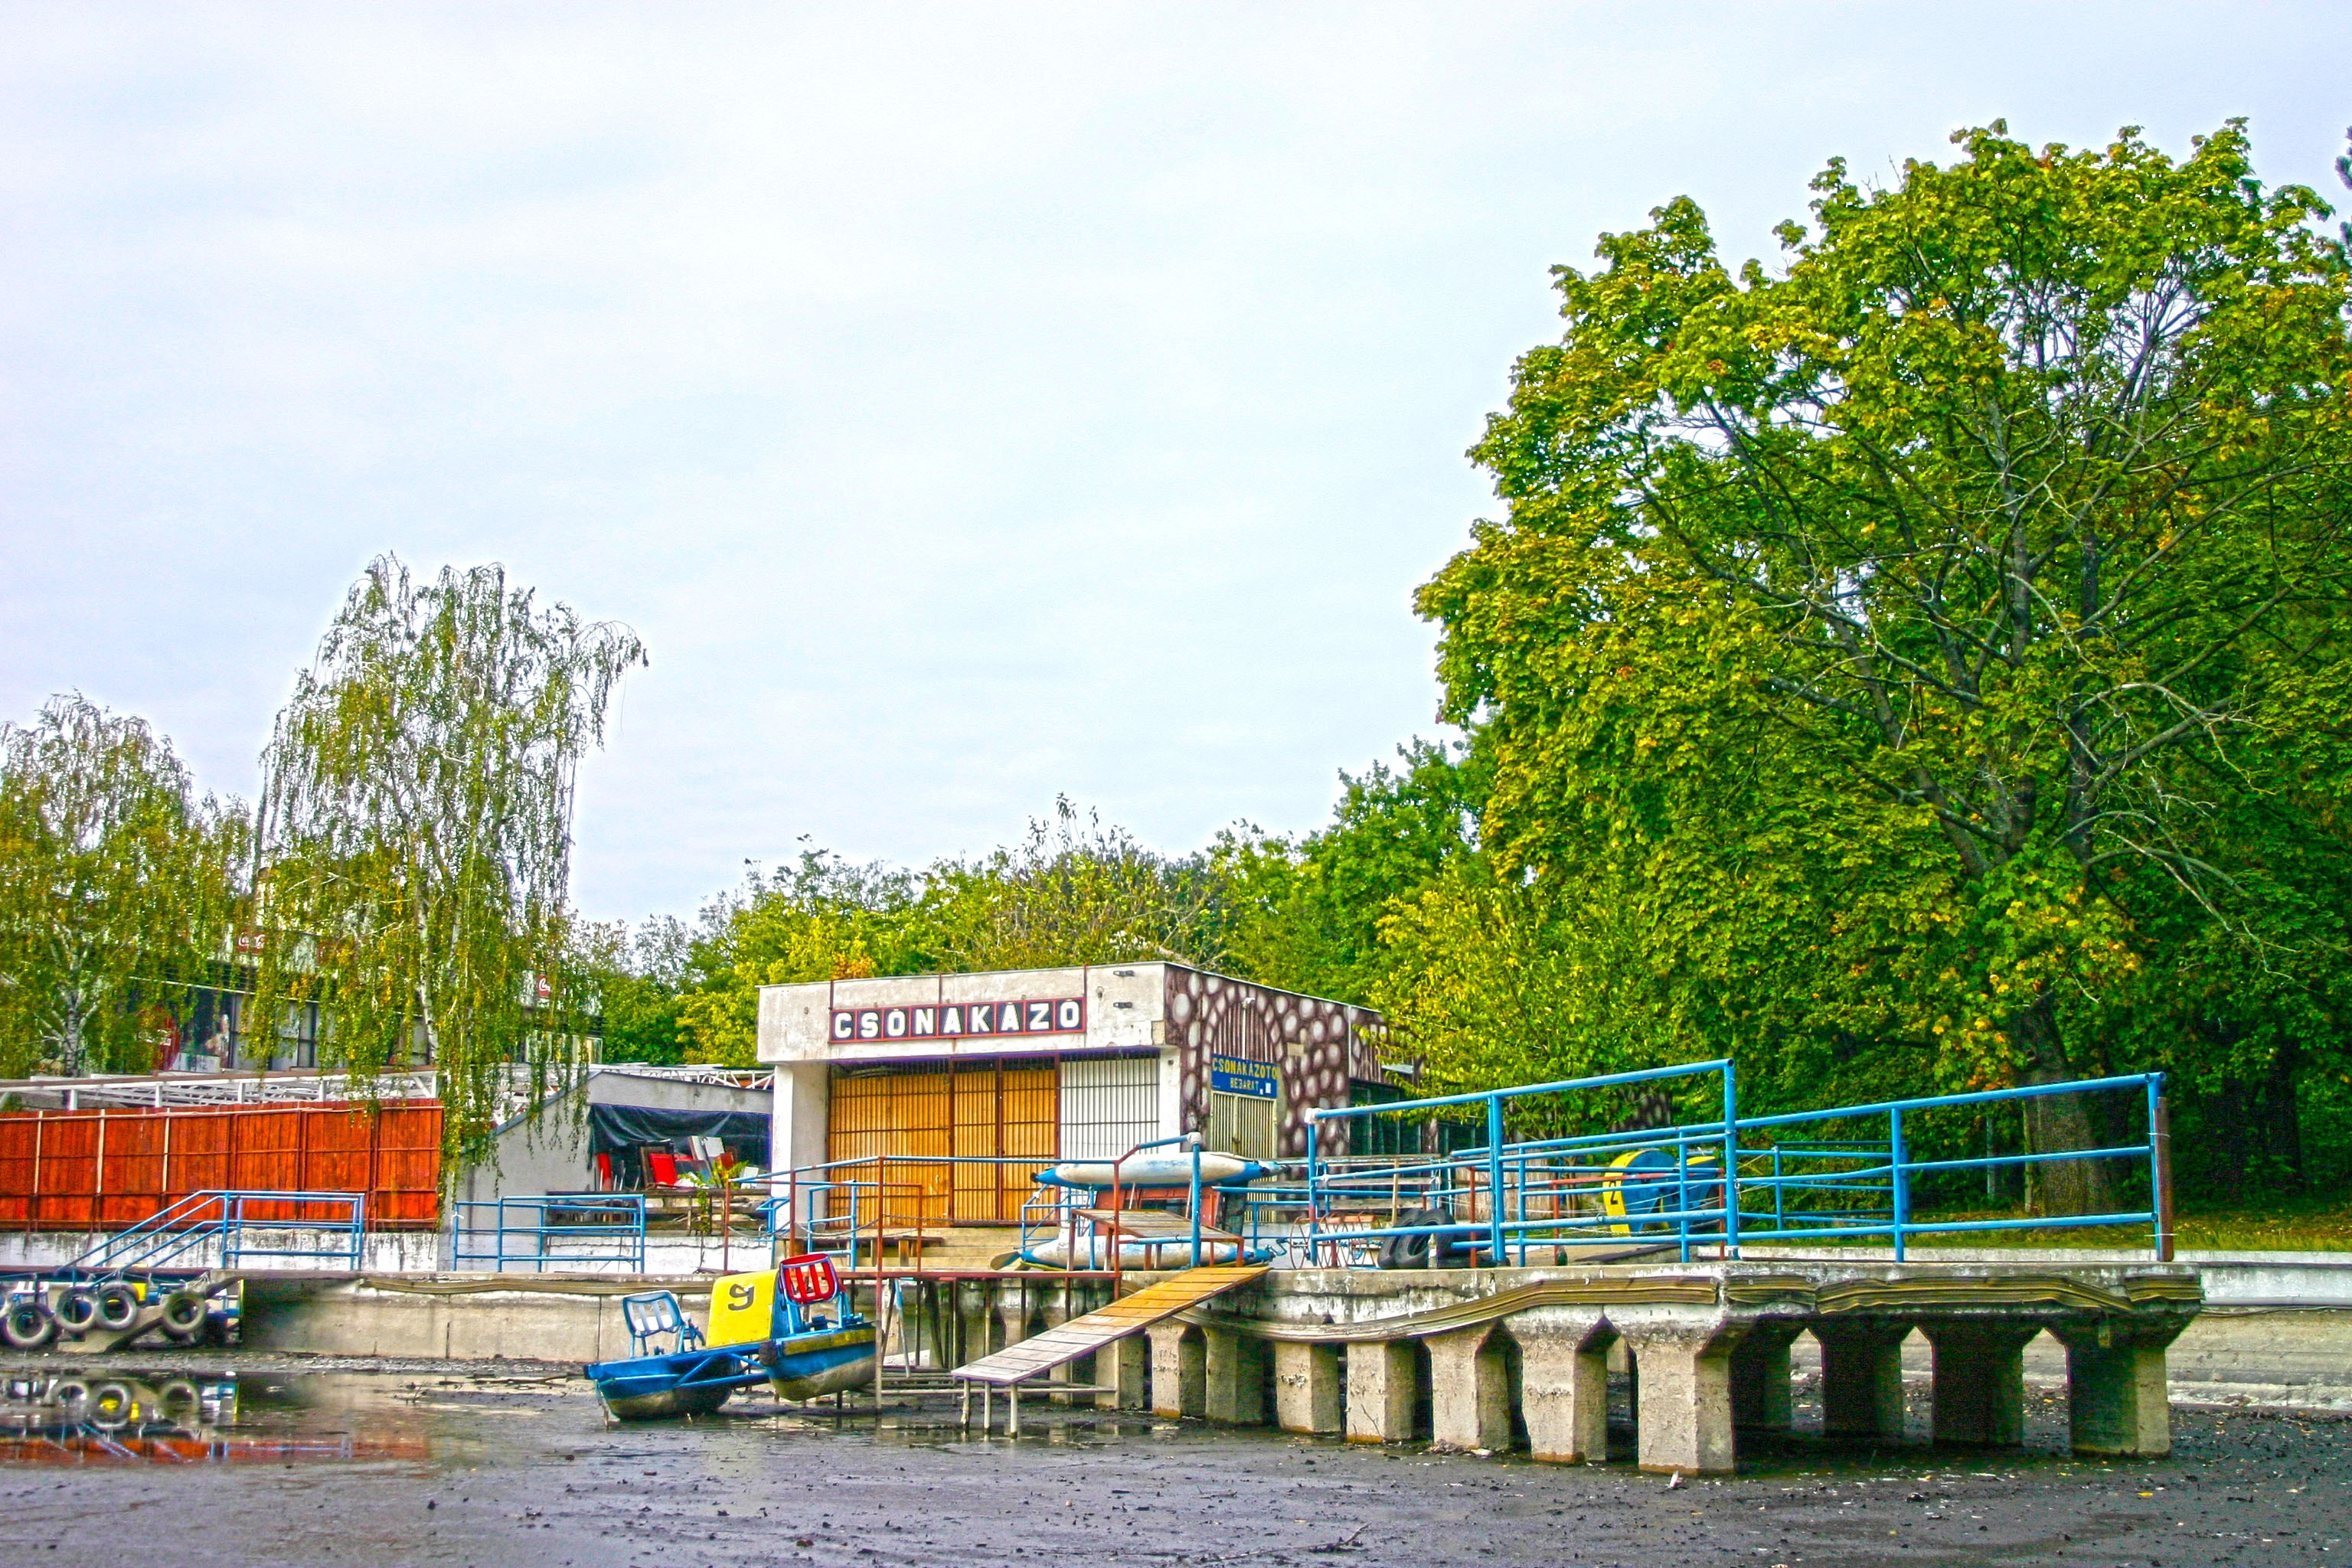
water, river, canal, walkway, transport, vehicle, platform, jetty, waterway, boats, hungary, debrecen, cs nak z